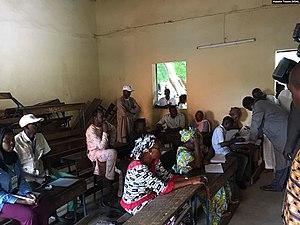
Bureau de vote à Bamako, dimanche 29 juillet 2019.
Une élection présidentielle se tient au Mali les 29 juillet et 12 août 2018 afin d'élire le président de la République. Le président sortant, Ibrahim Boubacar Keïta, et le chef de l'opposition, Soumaïla Cissé, donnés favoris, se qualifient pour le ballotage. Boubacar Keïta est réélu avec 67,2 % des voix à l'issue d’un second tour contesté par l’opposition et dans un contexte de forte abstention s’élevant à deux tiers des inscrits.